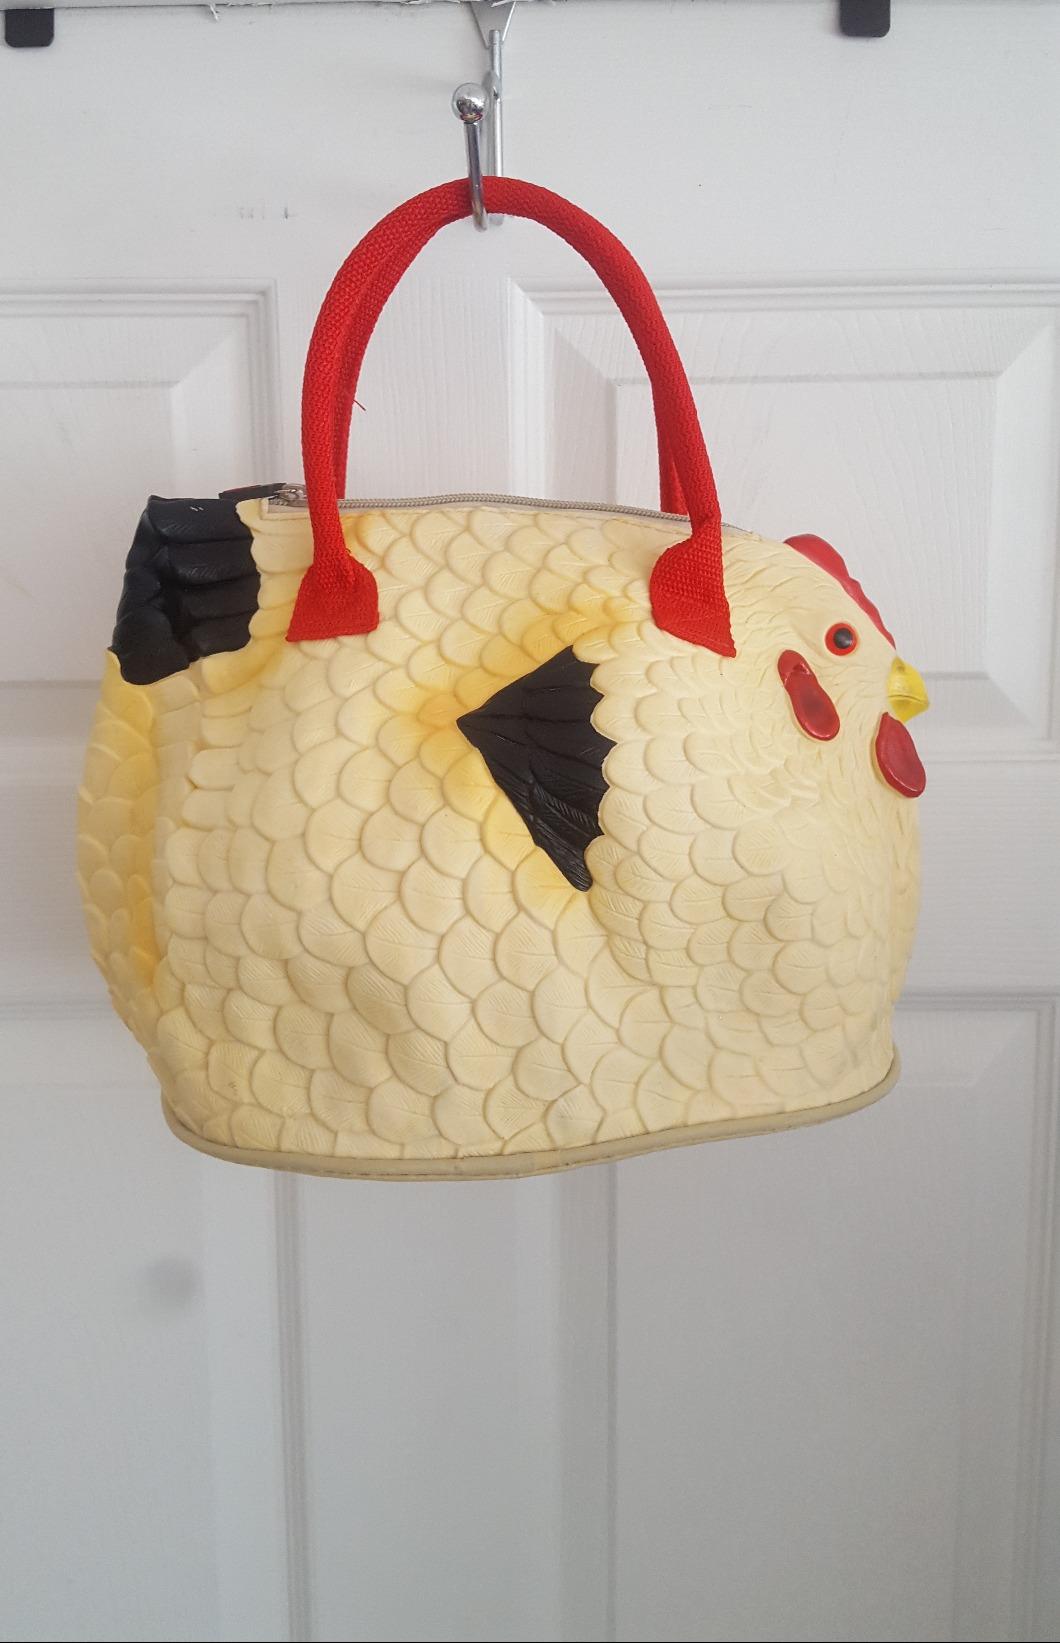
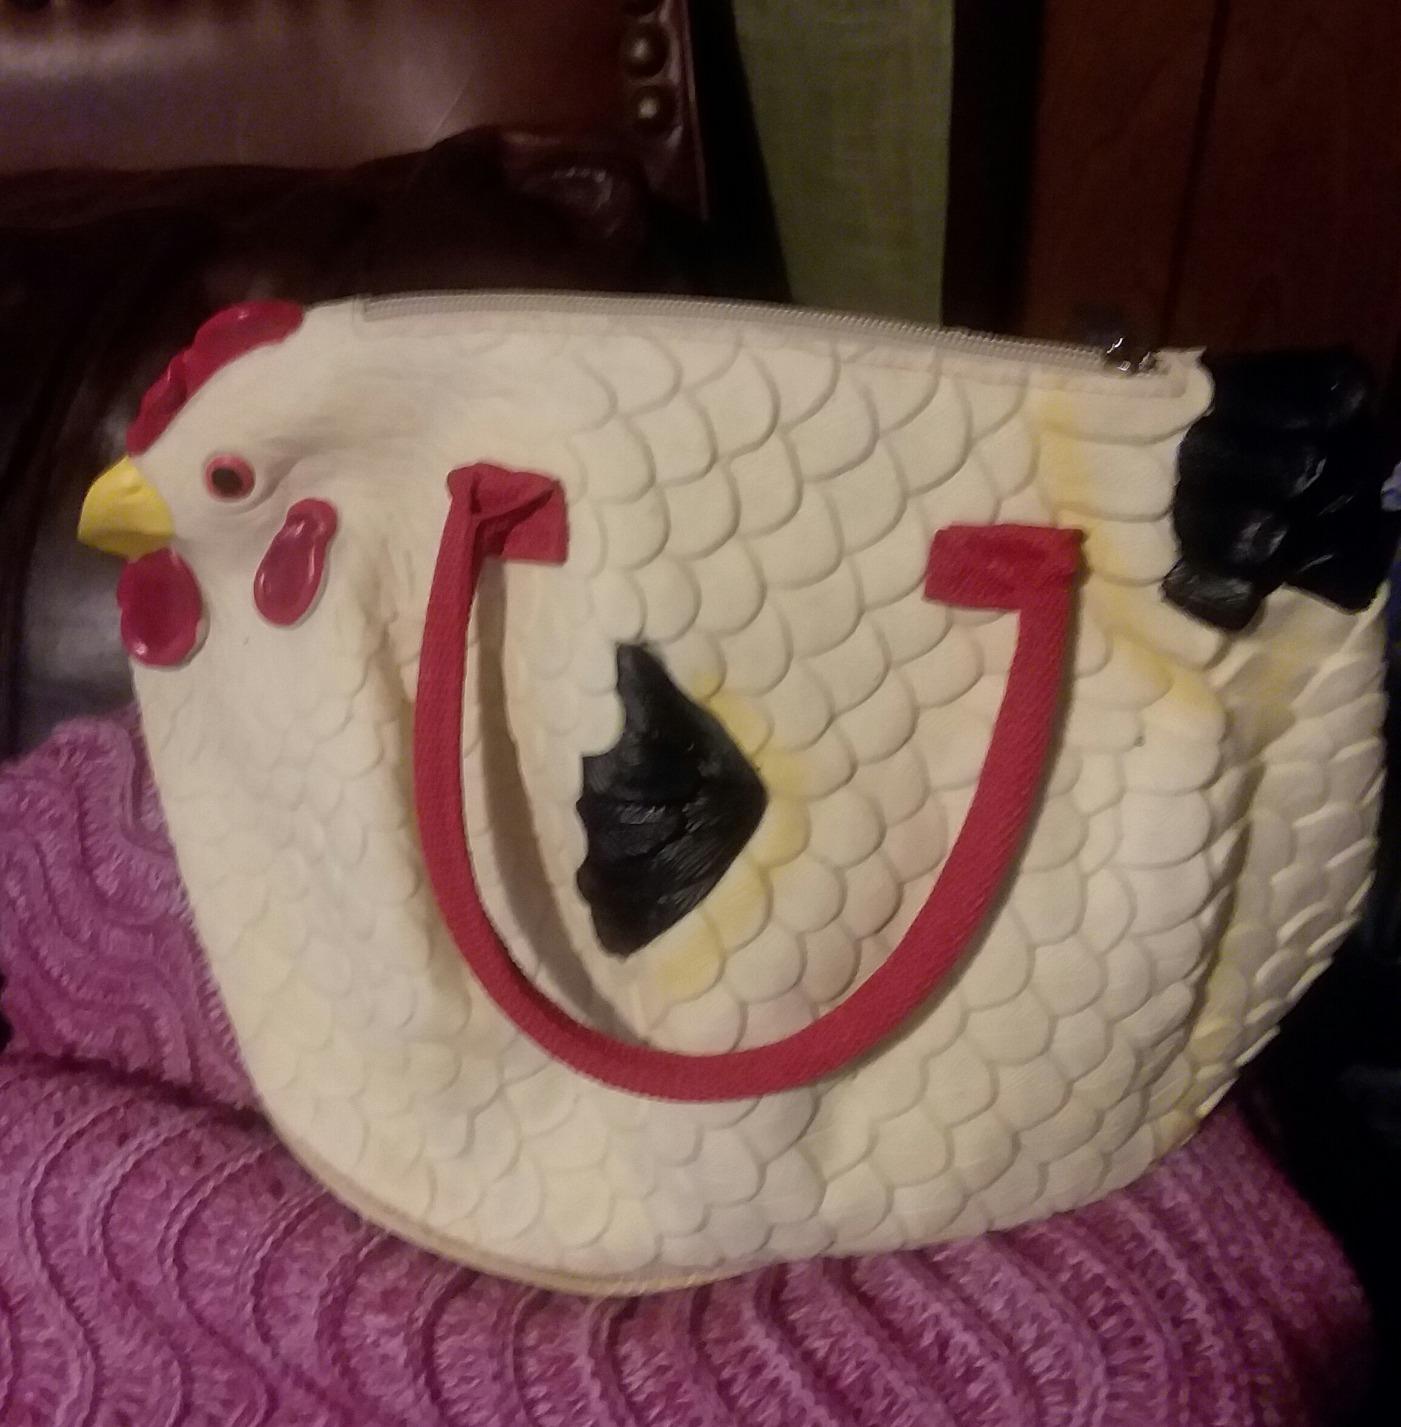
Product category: accessories_handbag
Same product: yes